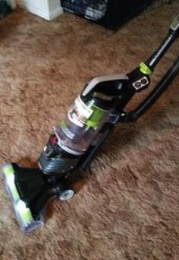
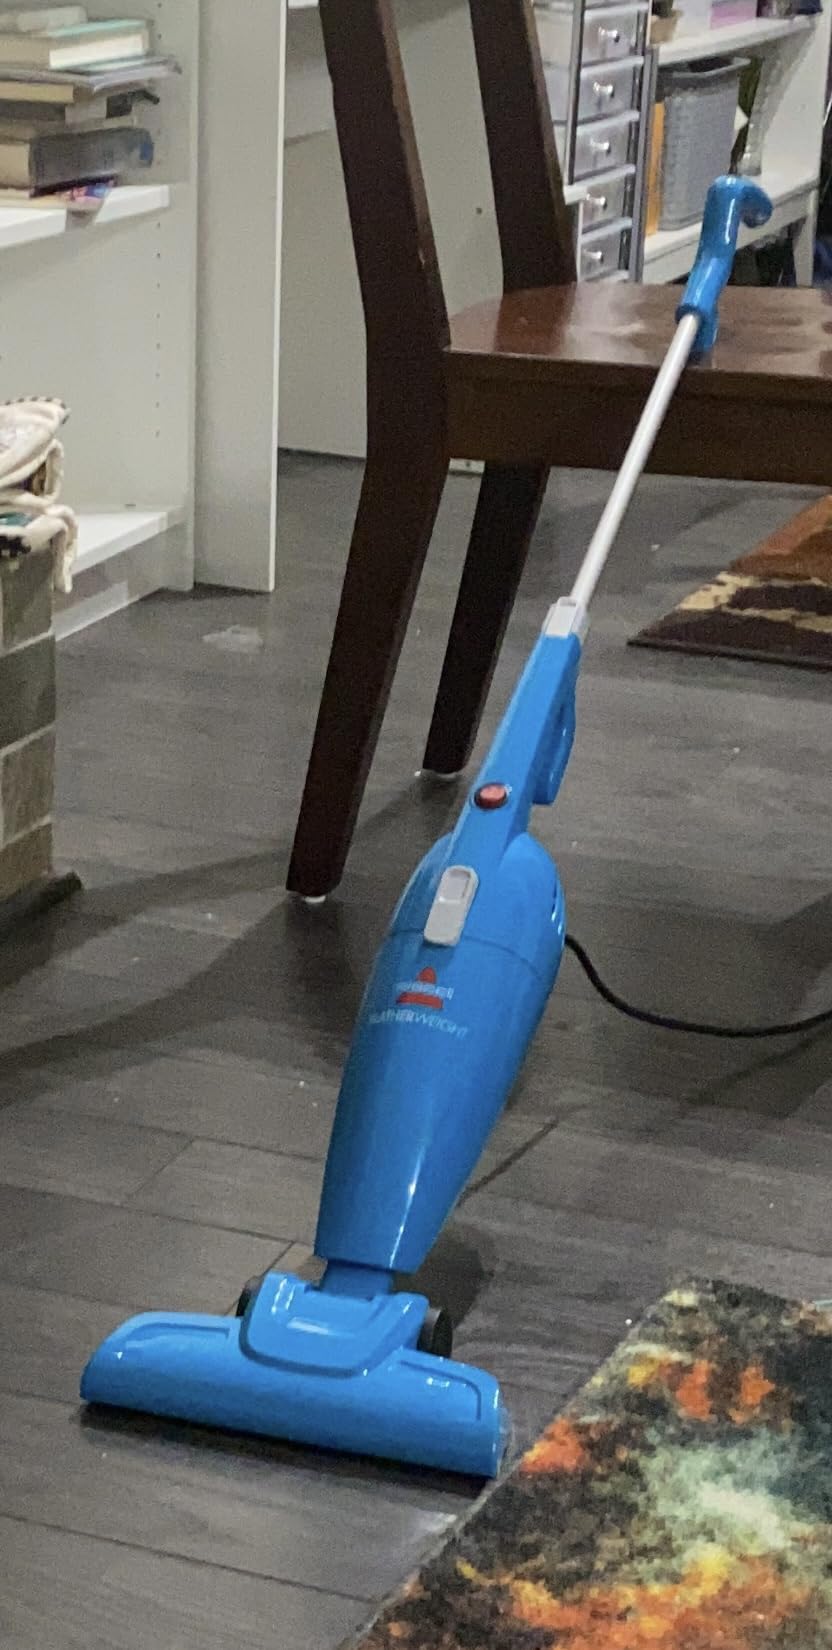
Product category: items_vacuum
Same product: no